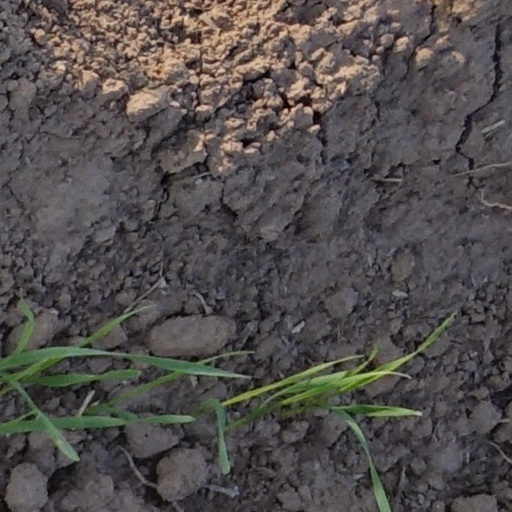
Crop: wheat